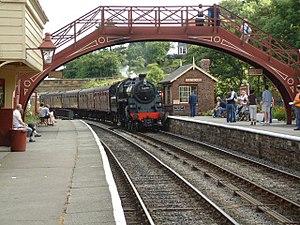
La gare de Goathland est une gare du North Yorkshire Moors Railway et dessert le village de Goathland, du borough de Scarborough dans le Yorkshire du Nord en Angleterre.
Poudlard est une école fictive créée par J. K. Rowling pour l'univers de la suite romanesque Harry Potter.